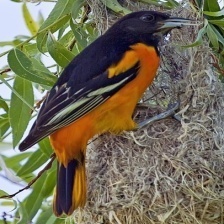
Species: BALTIMORE ORIOLE
Scientific name: ICTERUS GALBULA